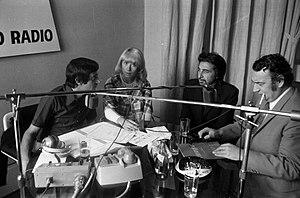
intérieur d'un studio de Sud radio. Le mois de septembre 1972. Vue d'ensemble en plongée de Claude Manlay entourée de l'animateur radio à sa droite et du réalisateur Paul Vecchiali à sa gauche venu présenter son film ""L'étrangleur"".A droite de l'image l'acteur Julien Guiomar intèrprète principal du film."
L'Étrangleur est un film français réalisé par Paul Vecchiali en 1970 et sorti en 1972.
Julien Guiomar est un acteur français né le 3 mai 1928 à Morlaix et mort le 22 novembre 2010 à Monpazier.
Paul Vecchiali, né le 28 avril 1930 à Ajaccio, est un réalisateur, producteur indépendant et écrivain français.